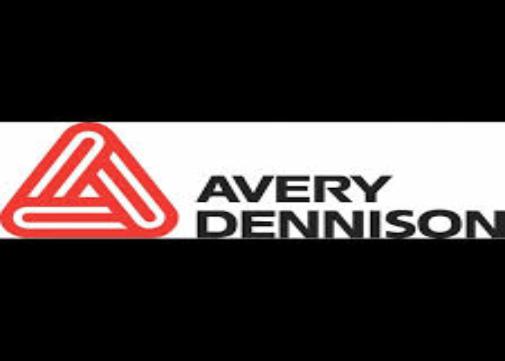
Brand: avery dennison-2
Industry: Others